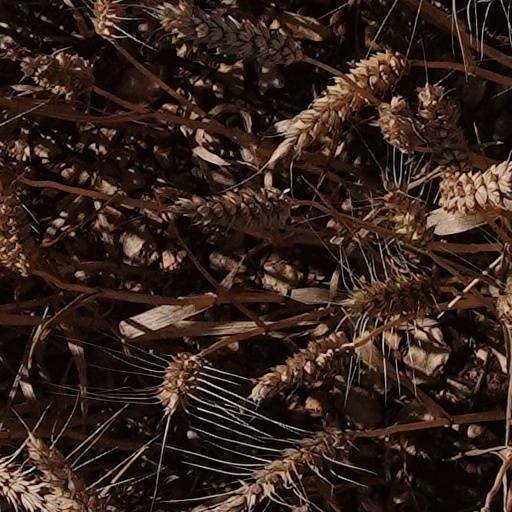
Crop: wheat